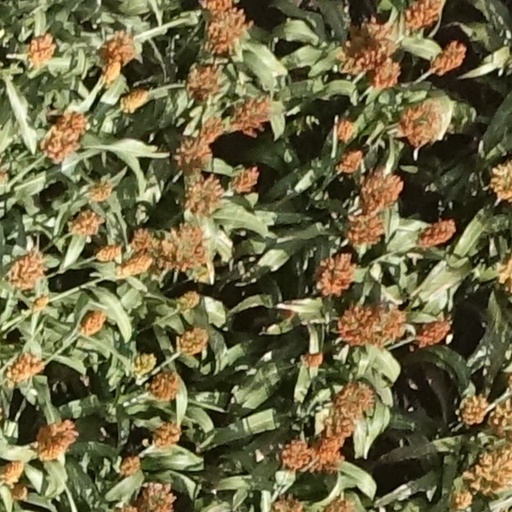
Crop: sorghum